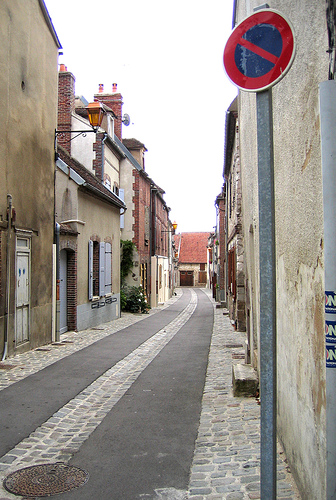
question: 歩道の右側に立っている標識はどんな形をしていますか？
answer: 丸い形の標識

question: 歩道上には何個のマンホールがありますか？
answer: １個

question: 歩道の右側に立っている標識はどんな支柱に付いていますか？
answer: 角材の支柱

question: 左側の建物に付いた街灯は何色をしてますか？
answer: オレンジ色

question: 歩道の正面に立っている建物の屋根は何色ですか？
answer: 赤茶色の屋根

question: 歩道の正面に立っている建物の扉は何色ですか？
answer: 茶色い木製の扉

question: 歩道にはアスファルトの歩道が何本ありますか？
answer: ２本

question: 左側の1番手前の建物の扉はどんな色をしていますか？
answer: 白色の木製扉